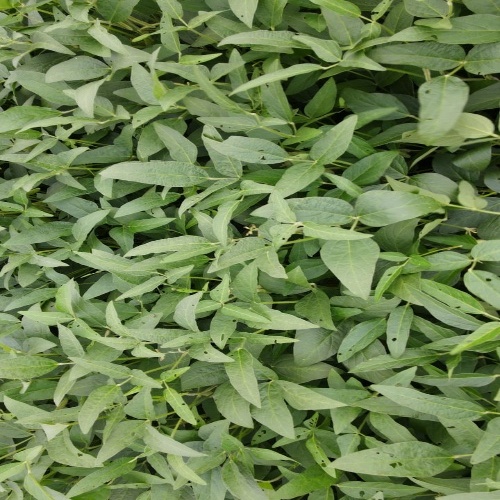
Label: Diabrotica_speciosa